Hailsham

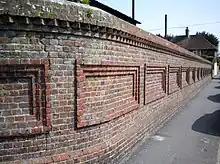
Hailsham Livestock Market

Hailsham has a variety of local and national shops, restaurants and several supermarkets. The main shopping area has developed along the High Street and George Street. A parade of units at St Mary's Walk made a contribution to retail facilities in Hailsham.